Iran–Israel proxy war

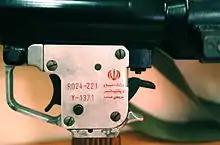
A grenade launcher with Iranian Army branding displayed by Israel as "found in Lebanon during the 2006 Lebanon War"

During the 2006 Lebanon War, Iranian Revolutionary Guards (IRGC) were believed to have directly assisted Hezbollah fighters in their attacks on Israel. Multiple sources suggested that hundreds of Revolutionary Guard operatives participated in the firing of rockets into Israel during the war, and secured Hezbollah's long-range missiles. Revolutionary Guard operatives were allegedly seen operating openly at Hezbollah outposts during the war. In addition, Revolutionary Guard operatives were alleged to have supervised Hezbollah's attack on the INS "Hanit" with a C-802 anti-ship missile. The attack severely damaged the warship and killed four crewmen. It is alleged that between six and nine Revolutionary Guard operatives were killed by the Israeli military during the war. According to the Israeli media, their bodies were transferred to Syria and from there flown to Tehran. On 6 September 2007, the Israeli Air Force destroyed a suspected nuclear reactor in Syria, with ten North Koreans reportedly killed.